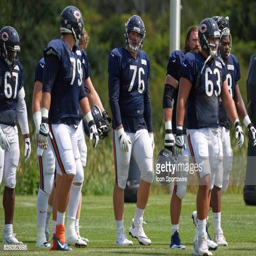
american football player participates during the training camp